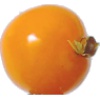
Label: physalis